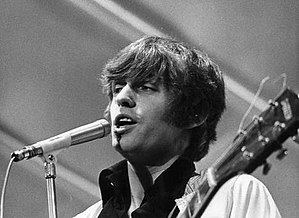
Georgie Fame
Georgie Fame er en engelsk sanger, pianist, keyboardspiller og komponist.